Sergey Ulyanin

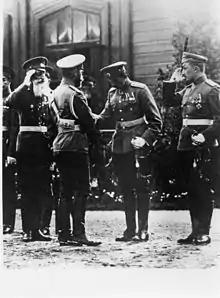
Krasnoye Selo, 25 July 1913. Lt Col Ulyanin meets Nicholas II "(On the left, chief of the Officers Aeronautics School Lt Gen Alexander Kovanko, to the right, Ulyanin’s deputy stabs-kapitan Georgy Gorshkov)"

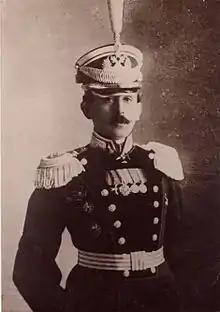
Col. Sergey Ulyanin, 1916

He died on 13 October 1921 in London. Buried in Brockley and Ladywell Cemeteries.